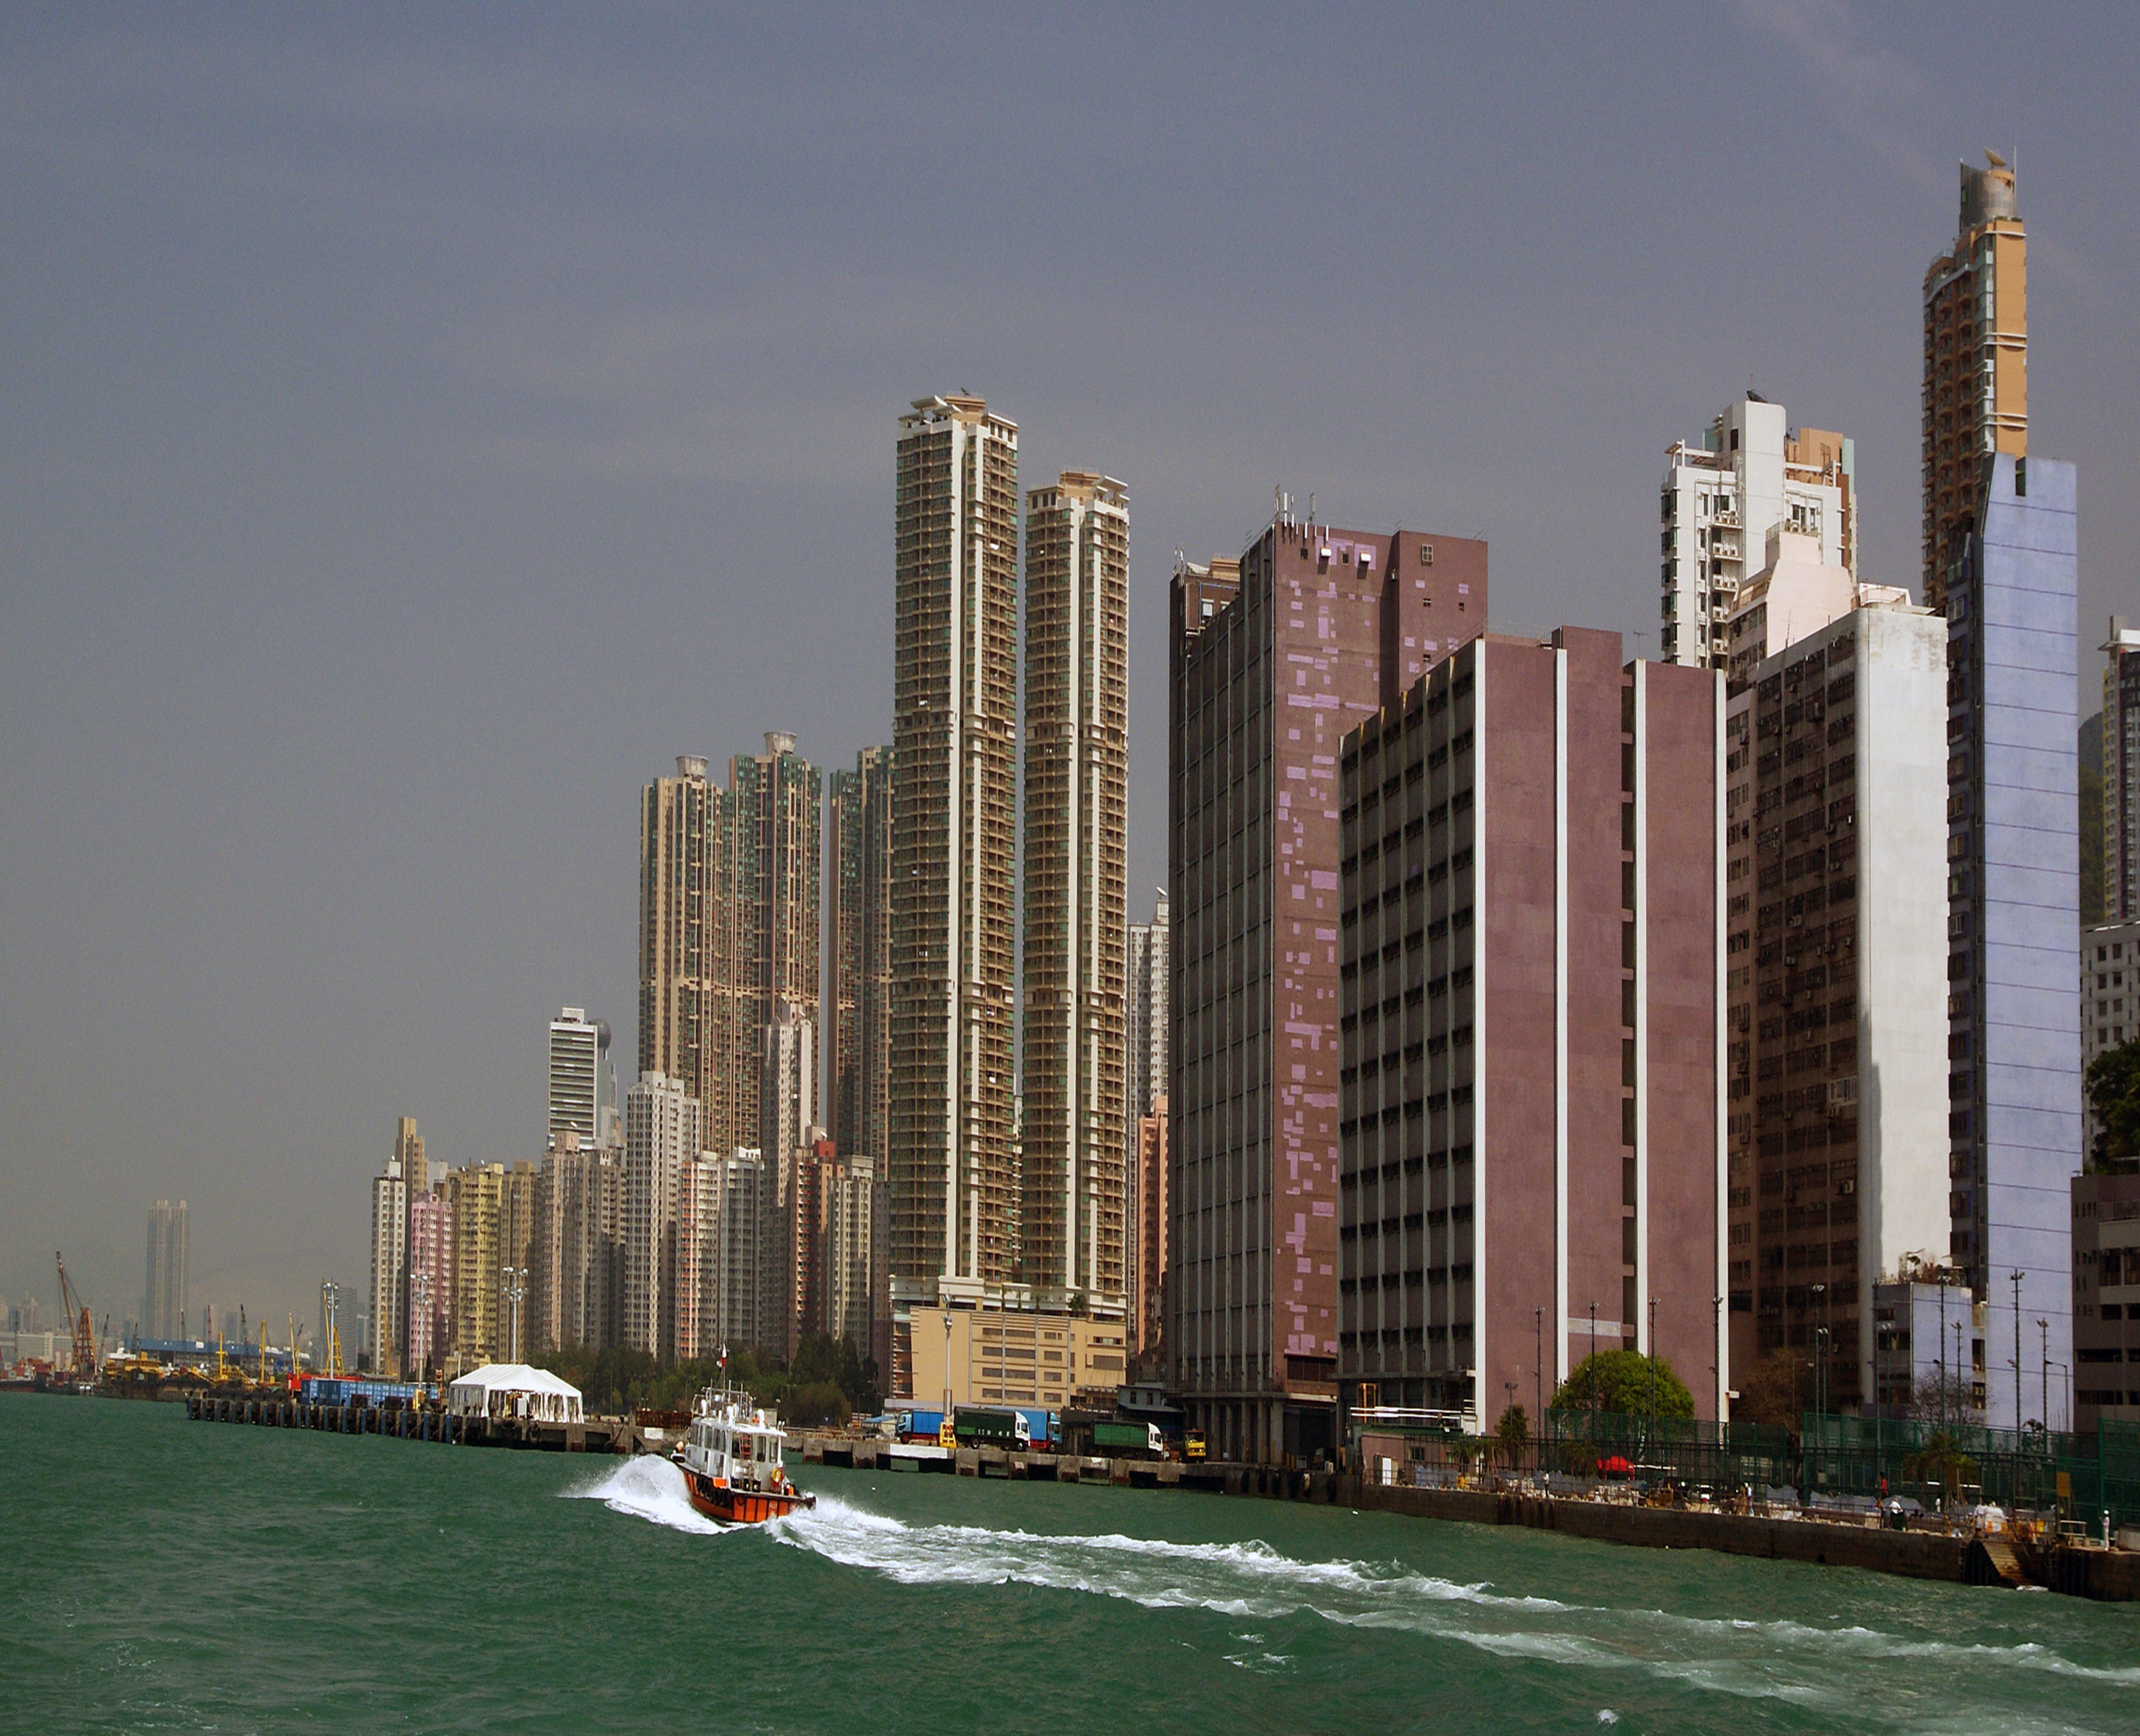
coast, horizon, dock, architecture, skyline, city, skyscraper, highrise, cityscape, downtown, tower, landmark, harbor, marina, waterway, tower block, hongkong, tallbuildings, metropolis, condominium, urban area, geographical feature, human settlement, metropolitan area